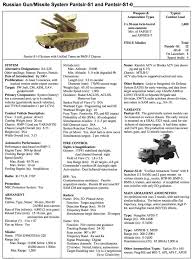
Label: Air Defense